Riccioli (crater)

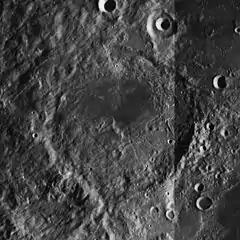
Mosaic of Lunar Orbiter 4 images

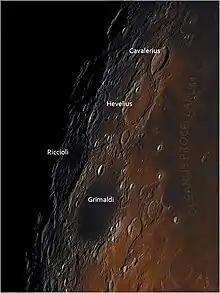
Riccioli's area in selenochromatic format. More infos here : https://www.gawh.it/main/selenocromatica

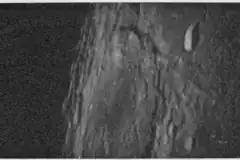
Riccioli crater in earthshine, from Apollo 16

Riccioli is a lunar impact crater located near the western limb of the Moon. It lies just to the northwest of a larger crater, Grimaldi. To the southwest are the craters Hartwig and Schlüter that lie on the northeastern edge of Montes Cordillera, a ring-shaped range that surrounds Mare Orientale. Due to its location, Riccioli appears strongly foreshortened from the earth and is viewed almost from the side.